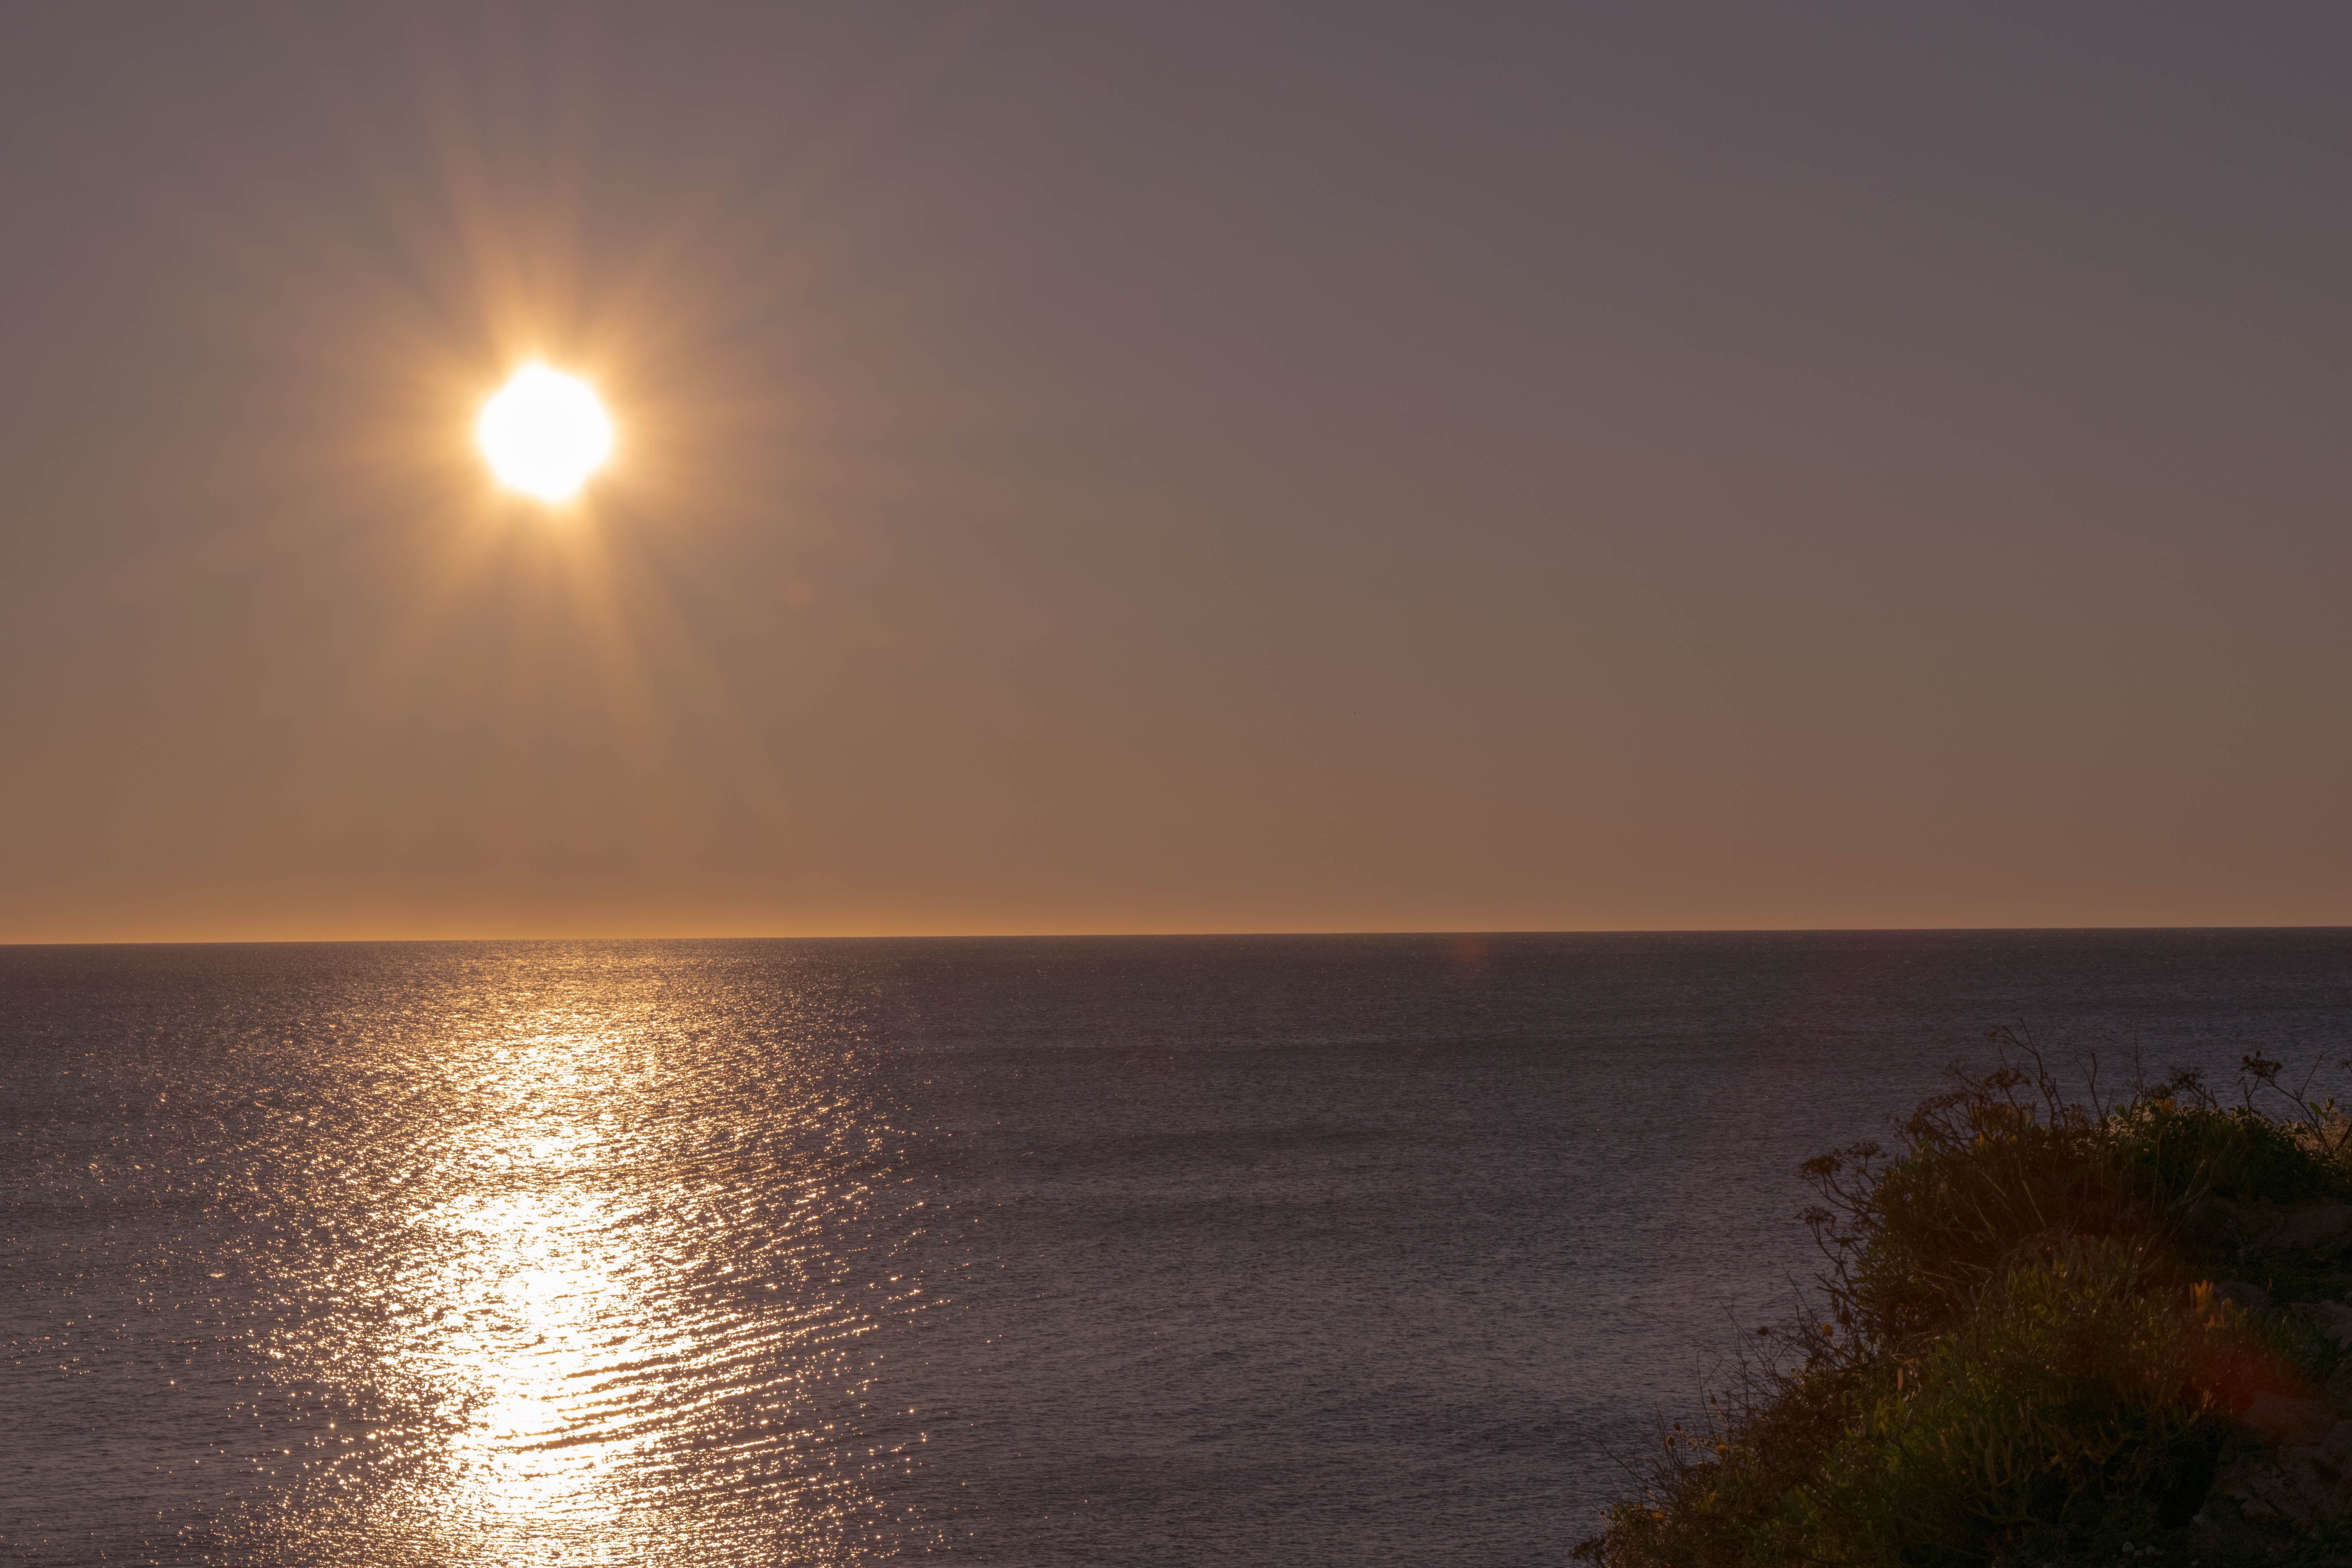
beach, sea, coast, rock, ocean, horizon, sky, sun, sunrise, sunset, sunlight, morning, shore, wave, dawn, dusk, evening, yellow, body of water, astronomical object, ray of sunshine, atmospheric phenomenon, wind wave